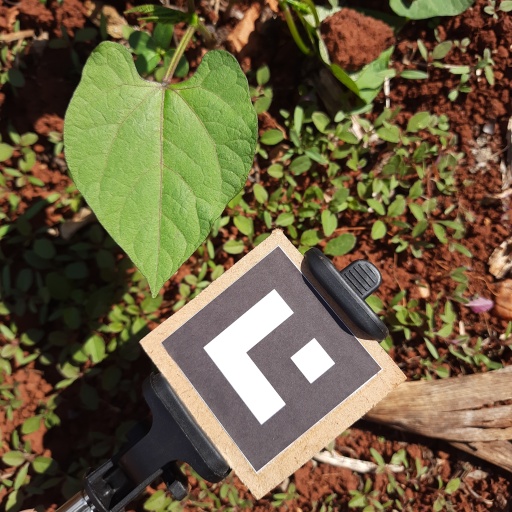
Observations: flat surface, no eating holes, under sunlight